Sophus Andersen

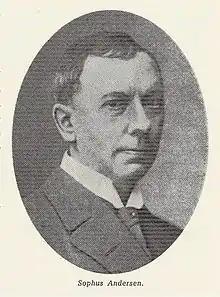
Sophus Andersen.

Sophus Andersen (8 December 1859 – 19 September 1923) was a Danish composer and music critic.